Giants Are Small

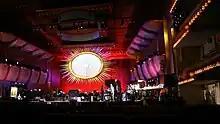
Rehearsal of "The Grand Macabre", New York, 2010

In 2010, Giants Are Small created a production of György Ligeti’s absurdist opera "Le Grand Macabre" with the New York Philharmonic, directed by Doug Fitch (who also designed the set), conducted by Alan Gilbert and produced by Edouard Getaz. The production, which was sold out before it opened, was elected "Best Opera of the Year" by the "New York Times", the "New York Magazine" and TimeOut NY. The production featured a cast that included Eric Owens, Melissa Parks, Barbara Hannigan, Anthony Roth Costanzo and Mark Schowalter. Costumes were designed by Catherine Zuber and the lighting was designed by Clifton Taylor. Giants Are Small's live animation was created from drawings and designs by Doug Fitch. The show was presented at Avery Fisher Hall, Lincoln Center.